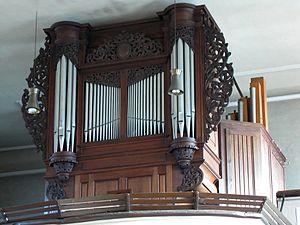
Cet article recense une partie des monuments historiques du Bas-Rhin, en France.